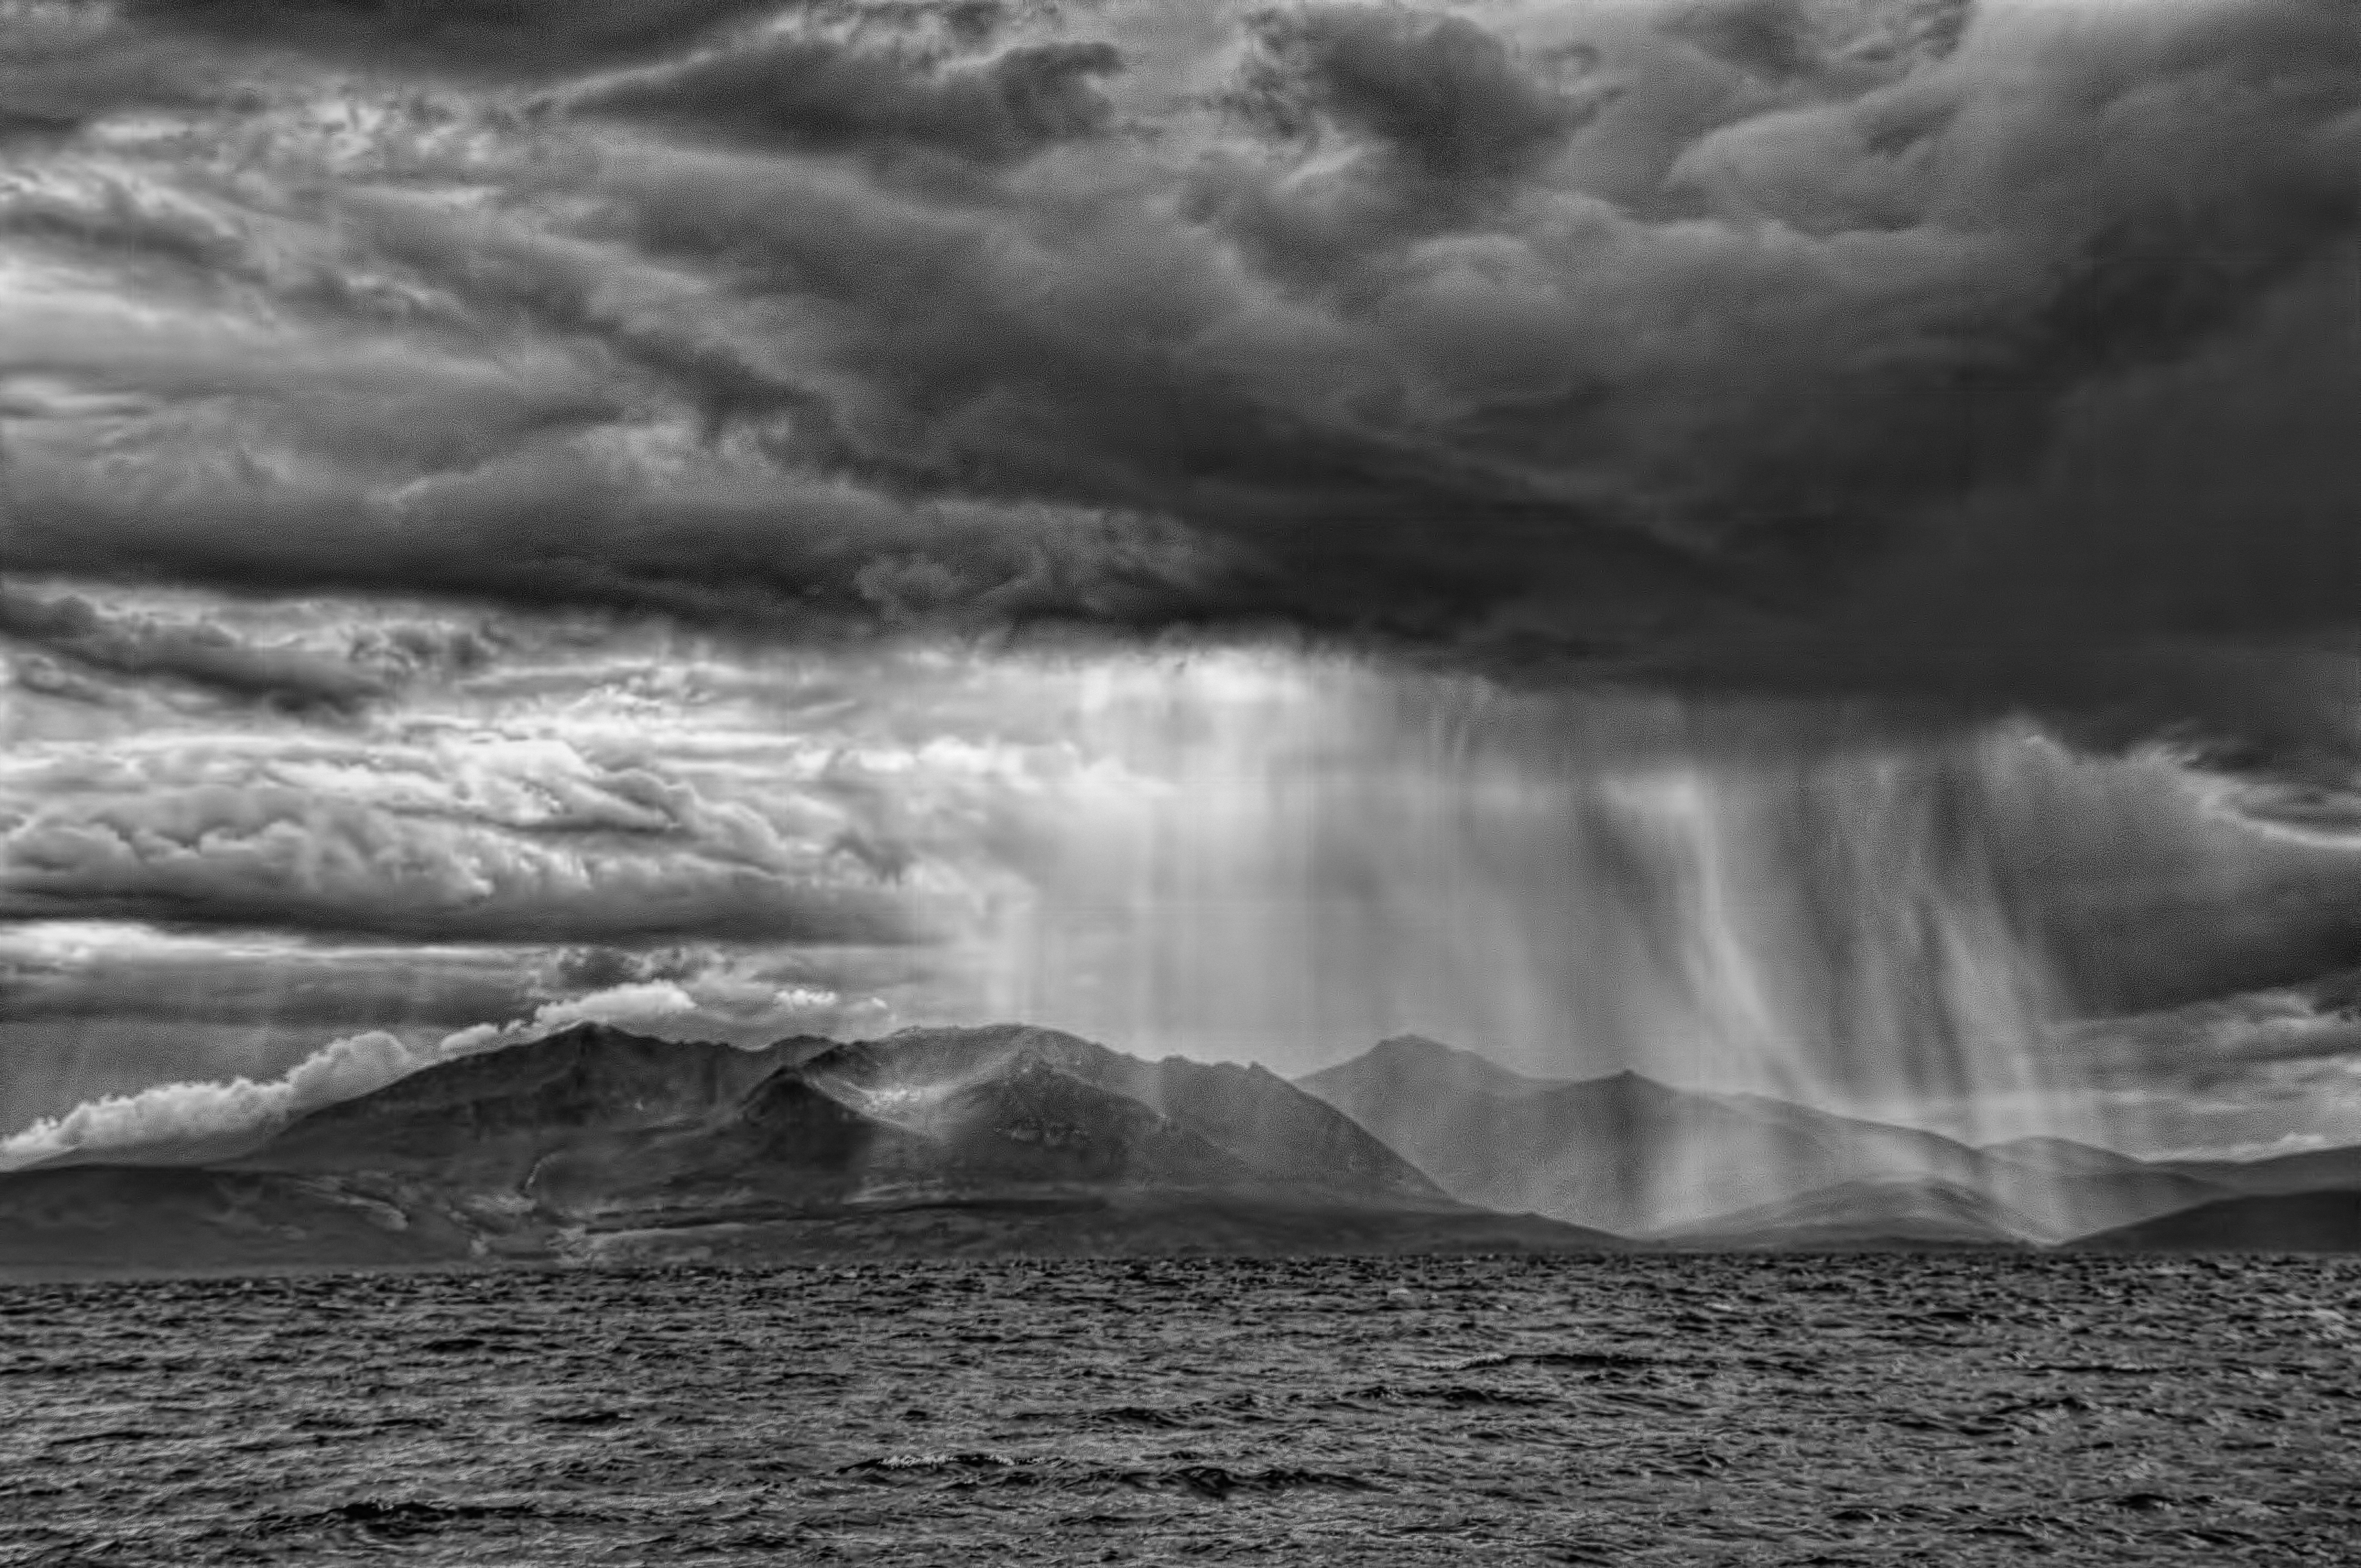
sea, coast, rock, ocean, horizon, cloud, black and white, sky, wave, atmosphere, weather, storm, monochrome, hdr, autofocus, ayrshire, arran, pprowinner, ardrossan, northbeach, cloudburst, meteorological phenomenon, monochrome photography, atmospheric phenomenon, geological phenomenon, wind wave